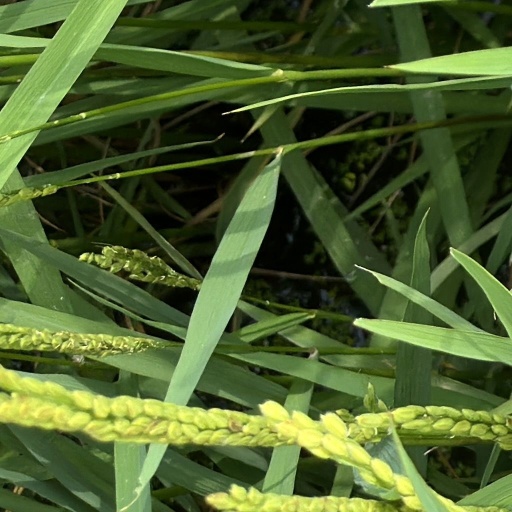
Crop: rice